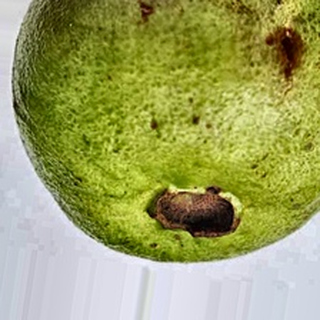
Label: guava_fruit_fly